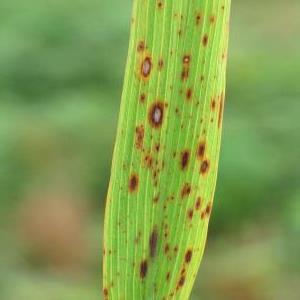
Disease: Brownspot